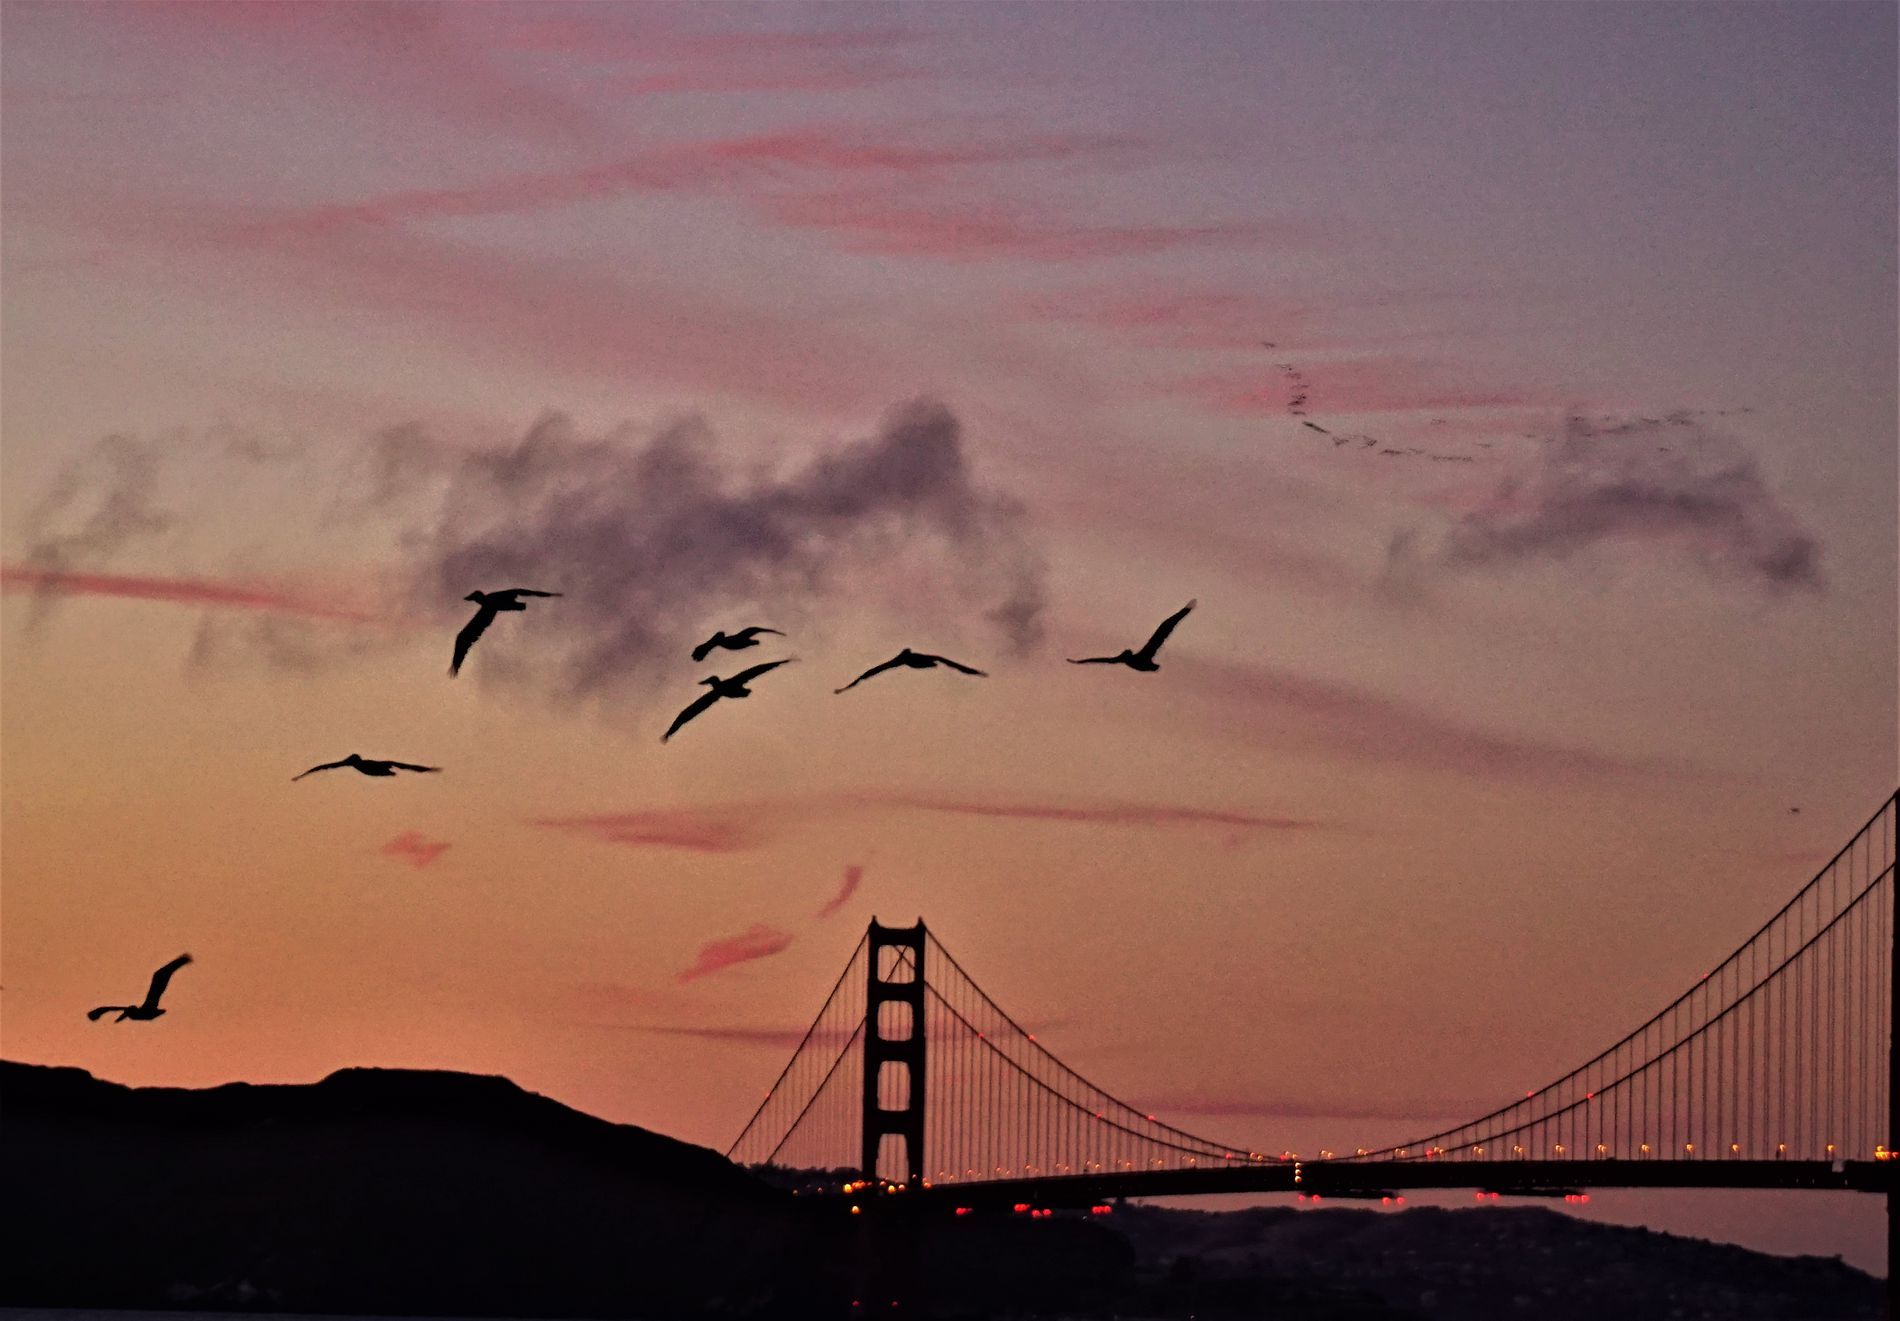
Golden Gate Bridge
A photo of the Golden Gate Bridge at sunset. Over the vast sea, the sky is colored with shades of orange and purple. There are some birds flying in the sky. The image of the bridge and the sea contrasts beautifully with the colorful sky.
The lighting in this photo is natural, coming from the sunset, creating a warm, soft atmosphere, with some soft light from the bridge. The photo was taken from a wide, slightly elevated angle, capturing the sky and the Golden Gate Bridge. drawing the viewer's eye upward. This angle highlights the vastness of the sky and the movement of the birds.
Labels: Nature, Outdoors, Sky, Animal, Bird, Bridge, Golden Gate Bridge, Landmark, City, Metropolis, Urban, Silhouette, Flying, Cloud, Suspension Bridge, Landscape, Seagull, Waterfowl, sea
Camera: SONY ILCE-6000
Lens: Sony E PZ 16-50mm F3.5-5.6 OSS or Sony E 18-50mm F4-5.6
Aperture: F5.6
Exposure: 1/80 sec
ISO: 800
Focal length: 50.0 mm